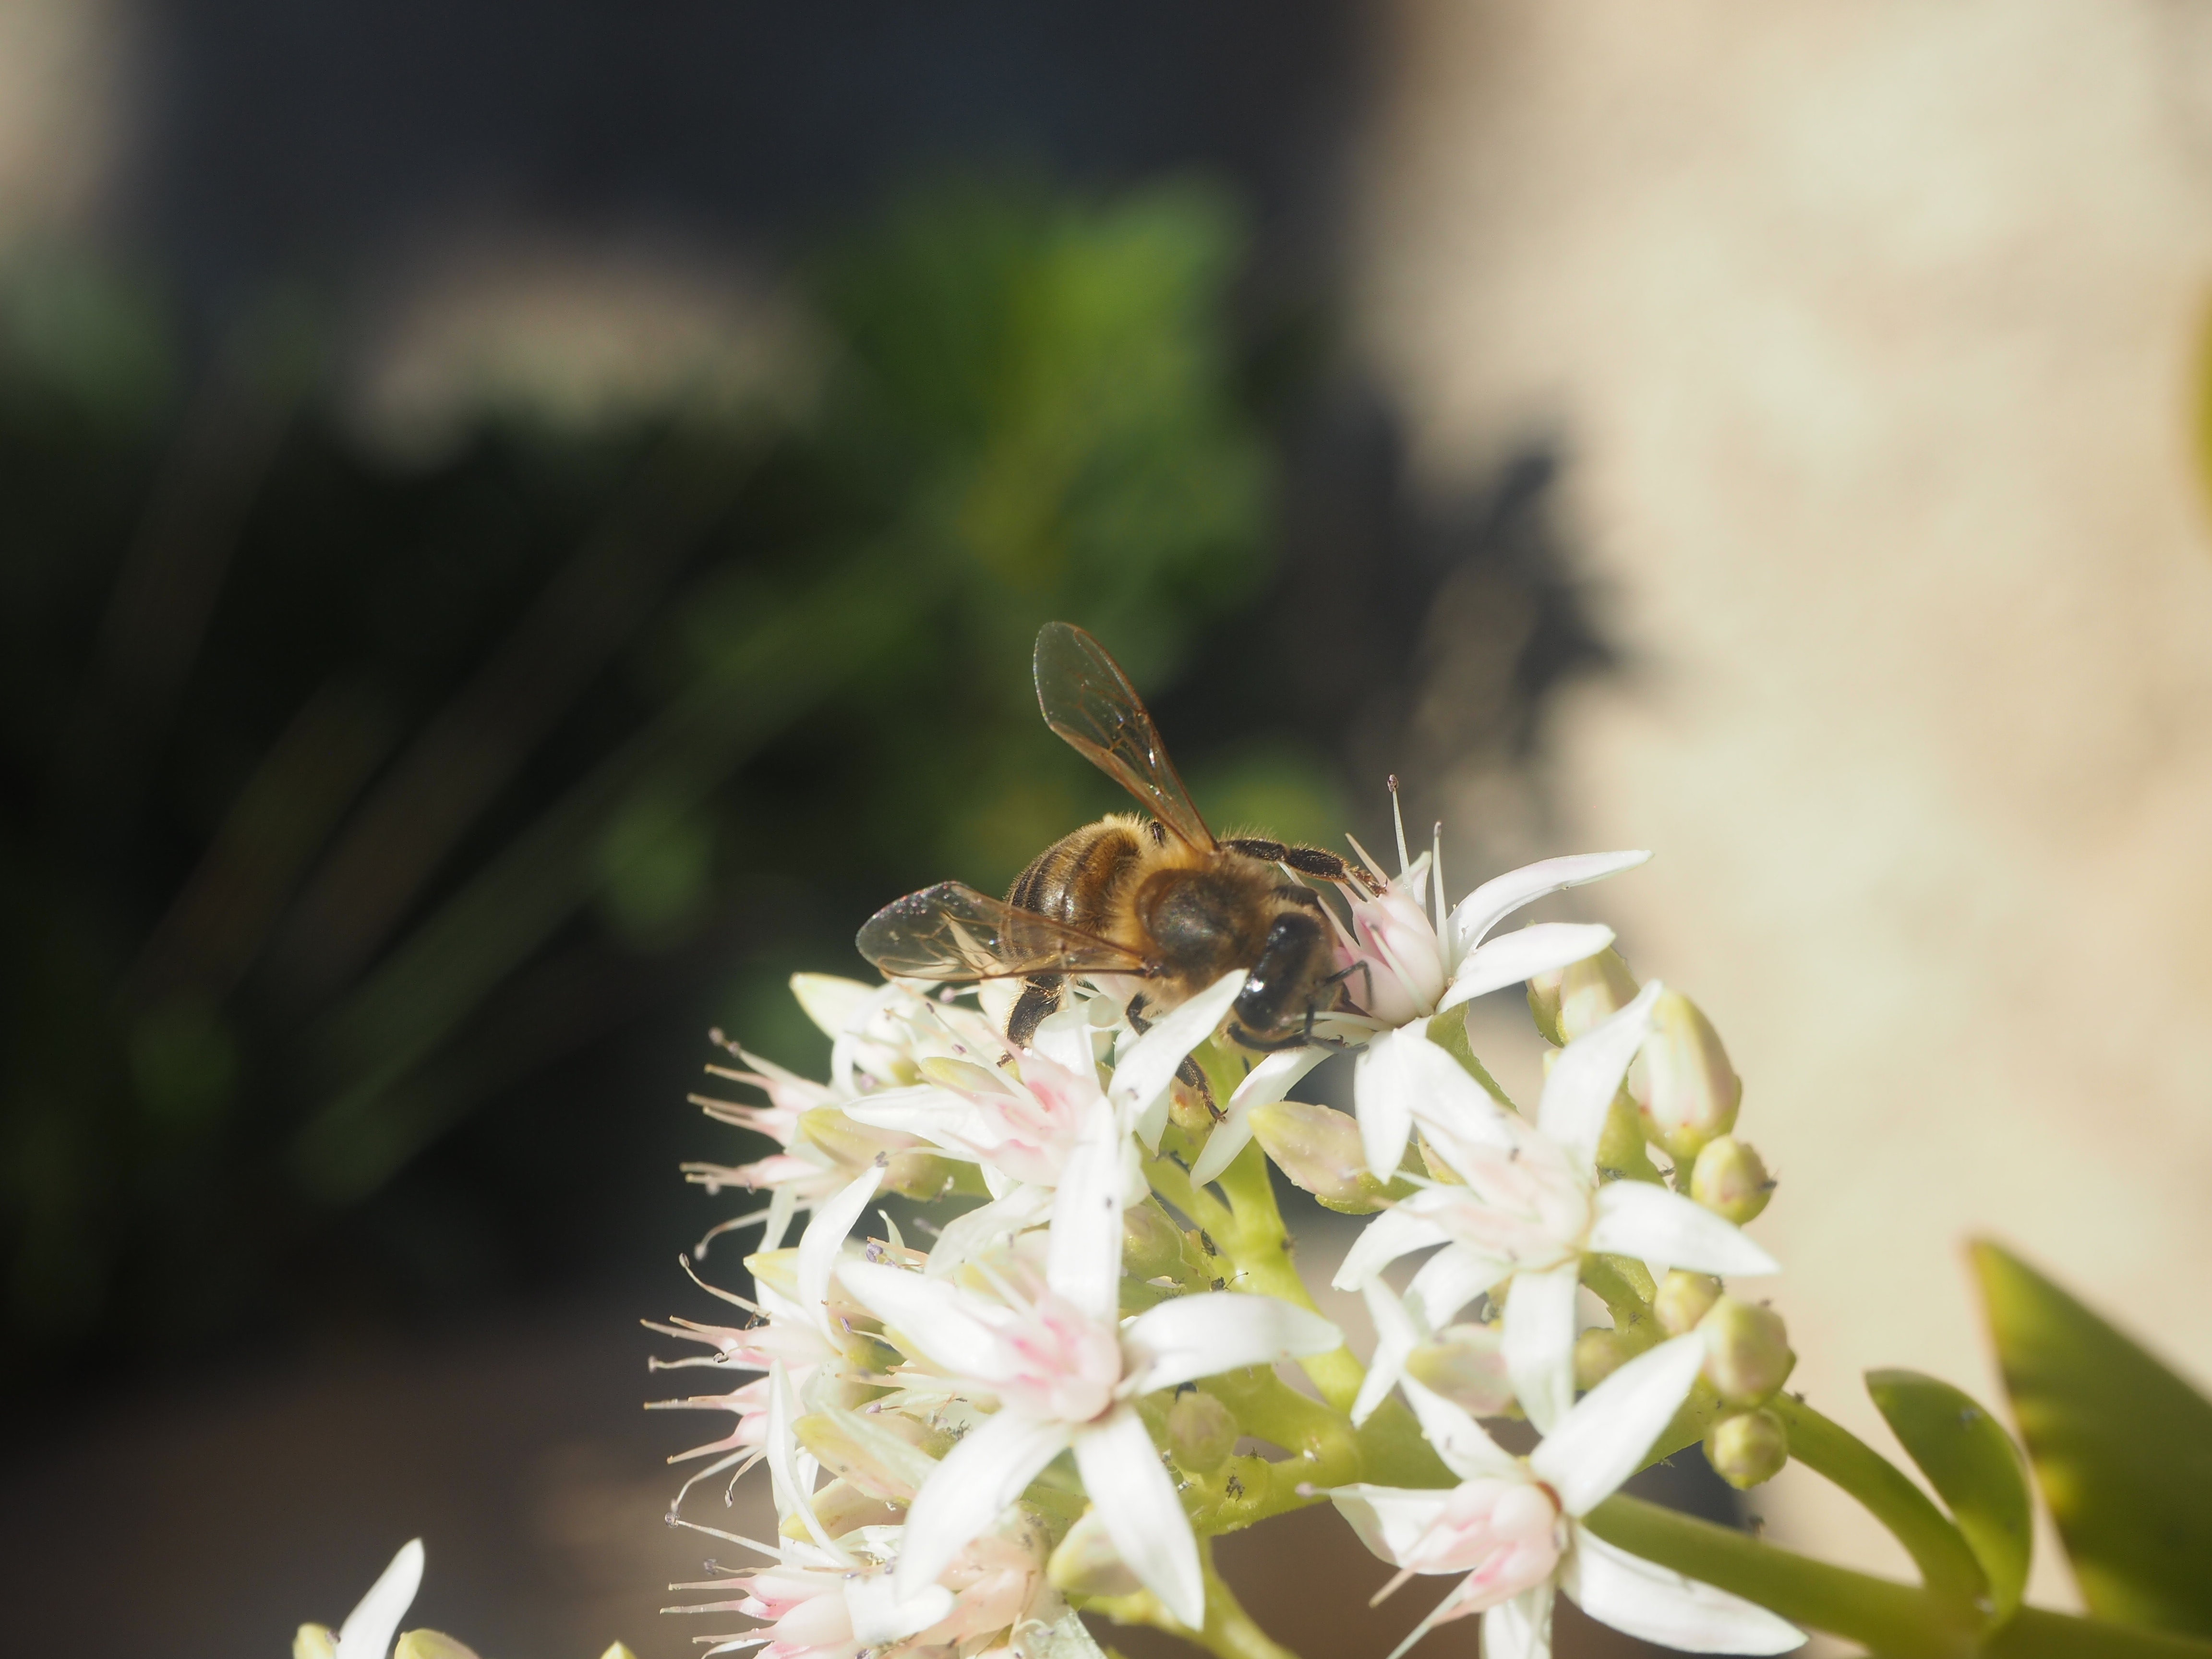
nature, flower, bee, insect, wasp, sting, honey bee, flora, membrane winged insect, nectar, macro photography, pollinator, pollen, invertebrate, plant